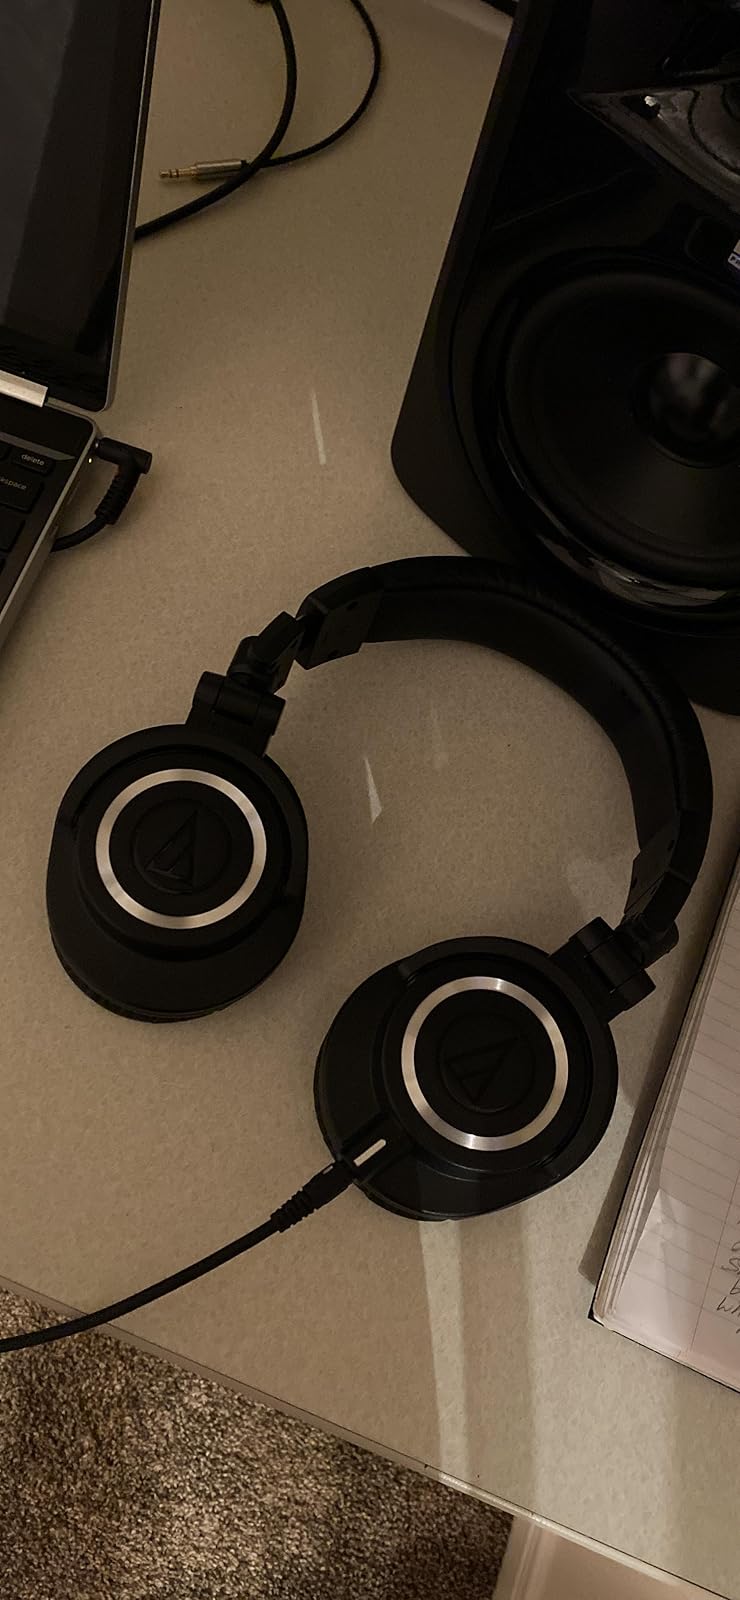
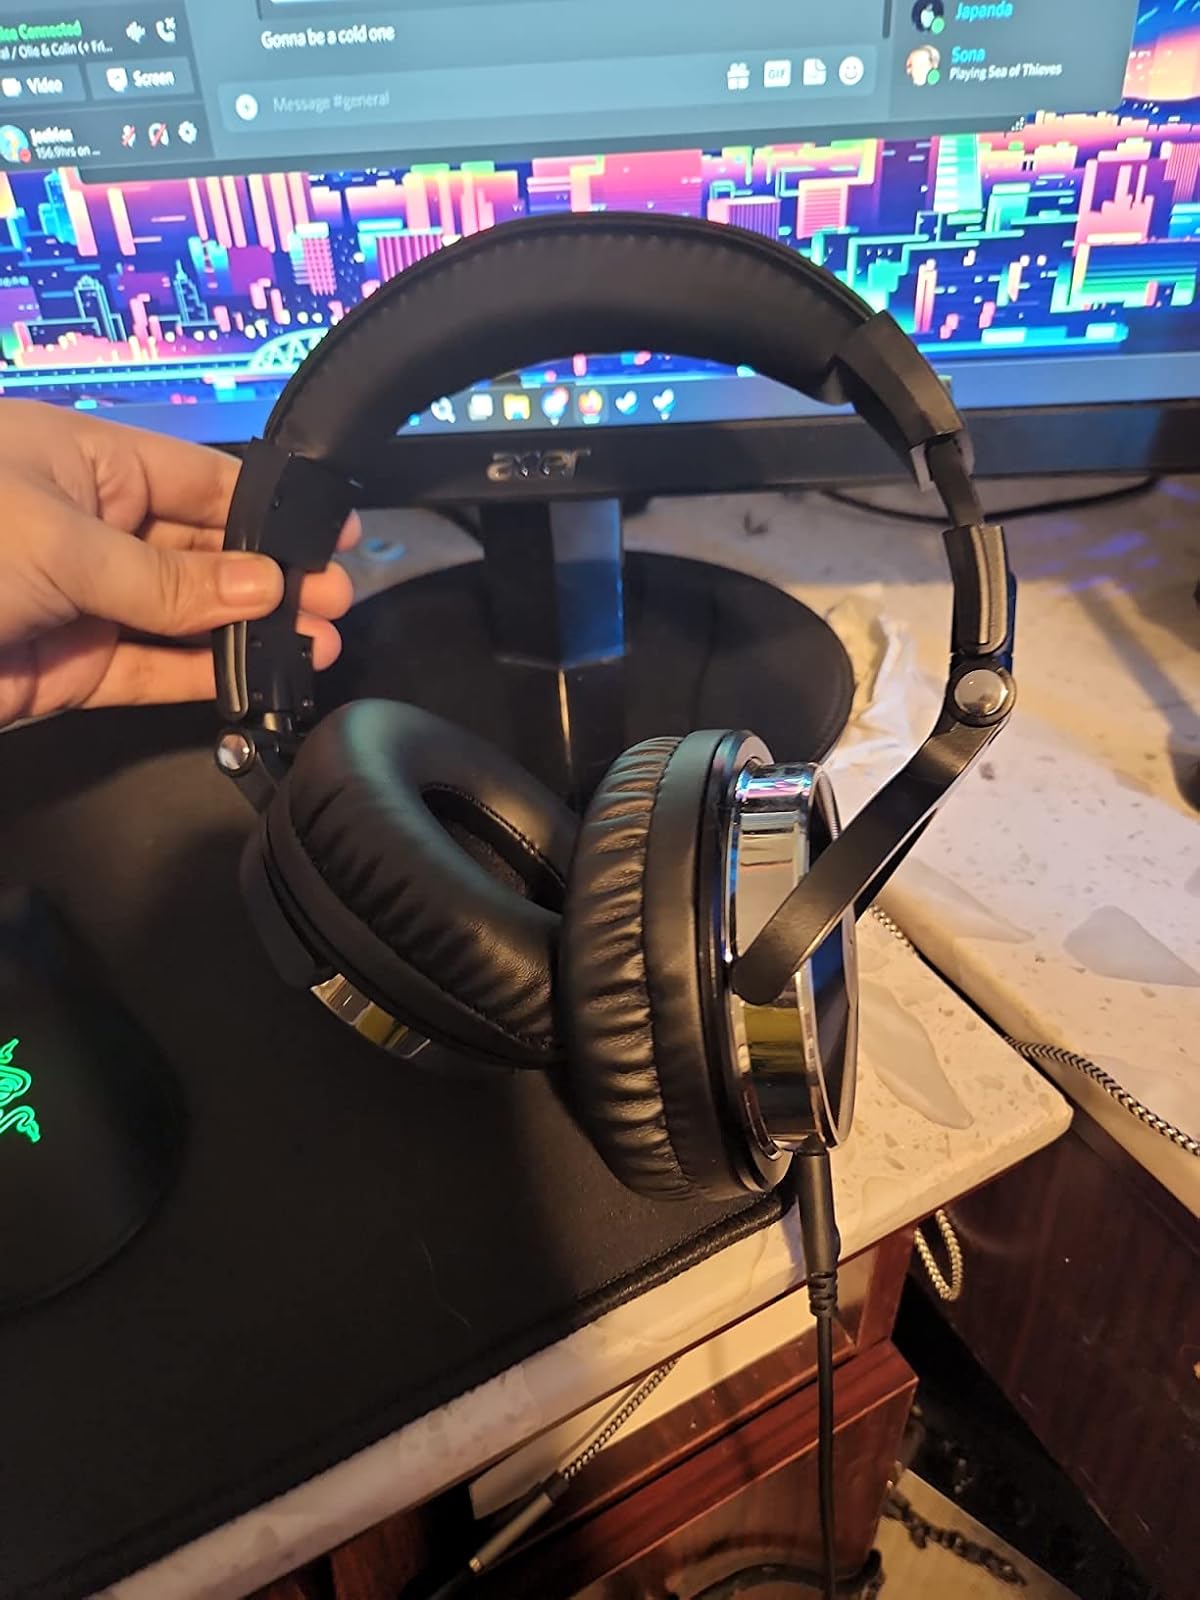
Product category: headphones
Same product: no